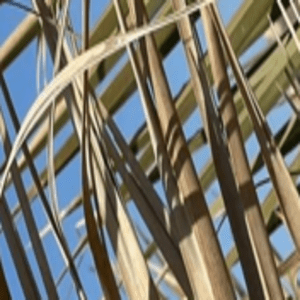
Label: Manganese Deficiency